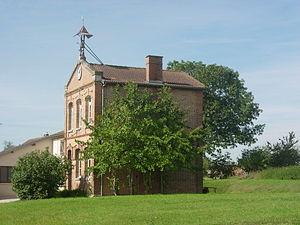
Mairie de La Chaise
La Chaise est une commune française, située dans le département de l'Aube en région Grand Est.